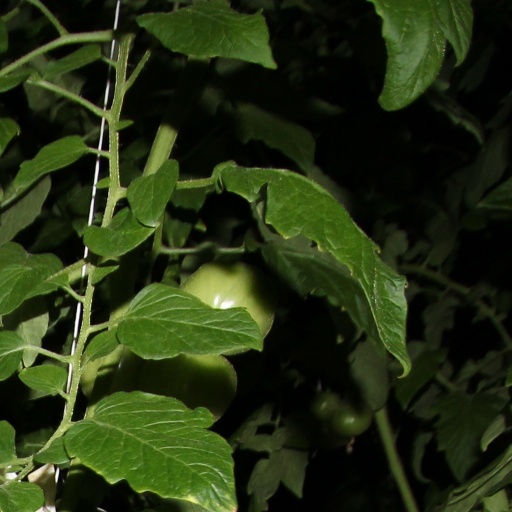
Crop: tomato